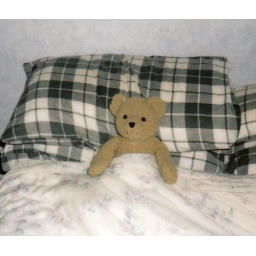
Look who's sleeping in my bed